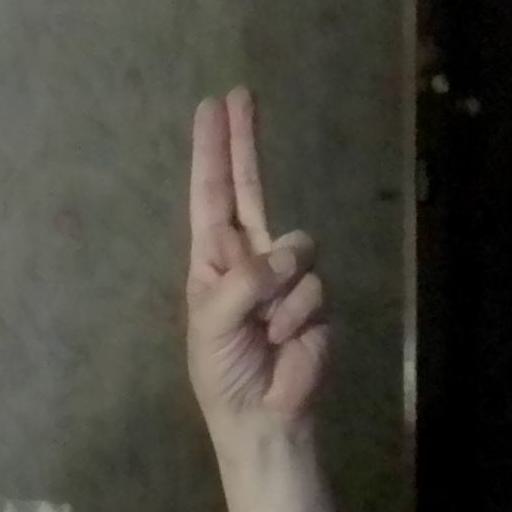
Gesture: two_up